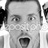
Emotion: surprise